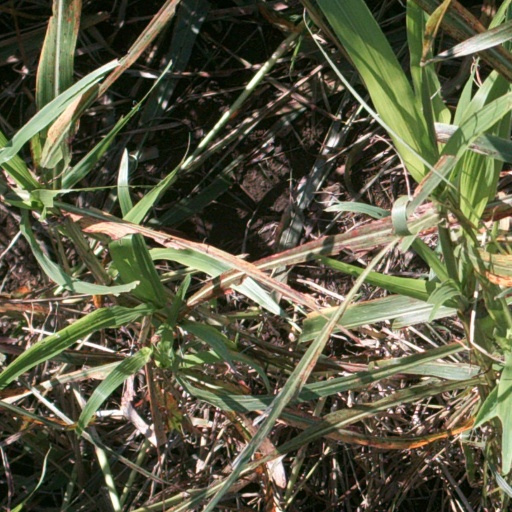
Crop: sorghum